Laval Rouge et Or football

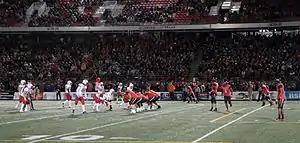
Football game featuring the Rouge et Or and Acadia Axemen at Laval in 2012.

For the following season in 2002, the Rouge et Or finished 6-2 and lost to the Concordia Stingers in the QUFL semi-final. This is notable because, as of 2024, it is the last time that the Rouge et Or failed to qualify for the Dunsmore Cup. The following season, the Rouge et Or began their conference dominance, scoring a school record 481 points in eight regular season games (over 60 points on average per game), en route to their second Dunsmore Cup. The Rouge et Or finished that season with their second Vanier Cup victory, also against Saint Mary's, in the 39th Vanier Cup which was Constantin's first as head coach.